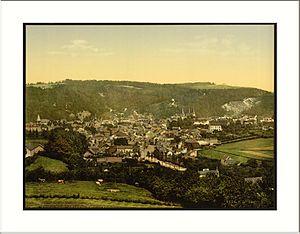
La Course de côte de Malchamps était une compétition automobile organisée par le Royal Automobile Club liégeois, le plus souvent entre le mois de juin et la mi-septembre. Motos et motocyclettes de plus et de moins de 50 kilos se mêlaient aussi annuellement à cette montée.